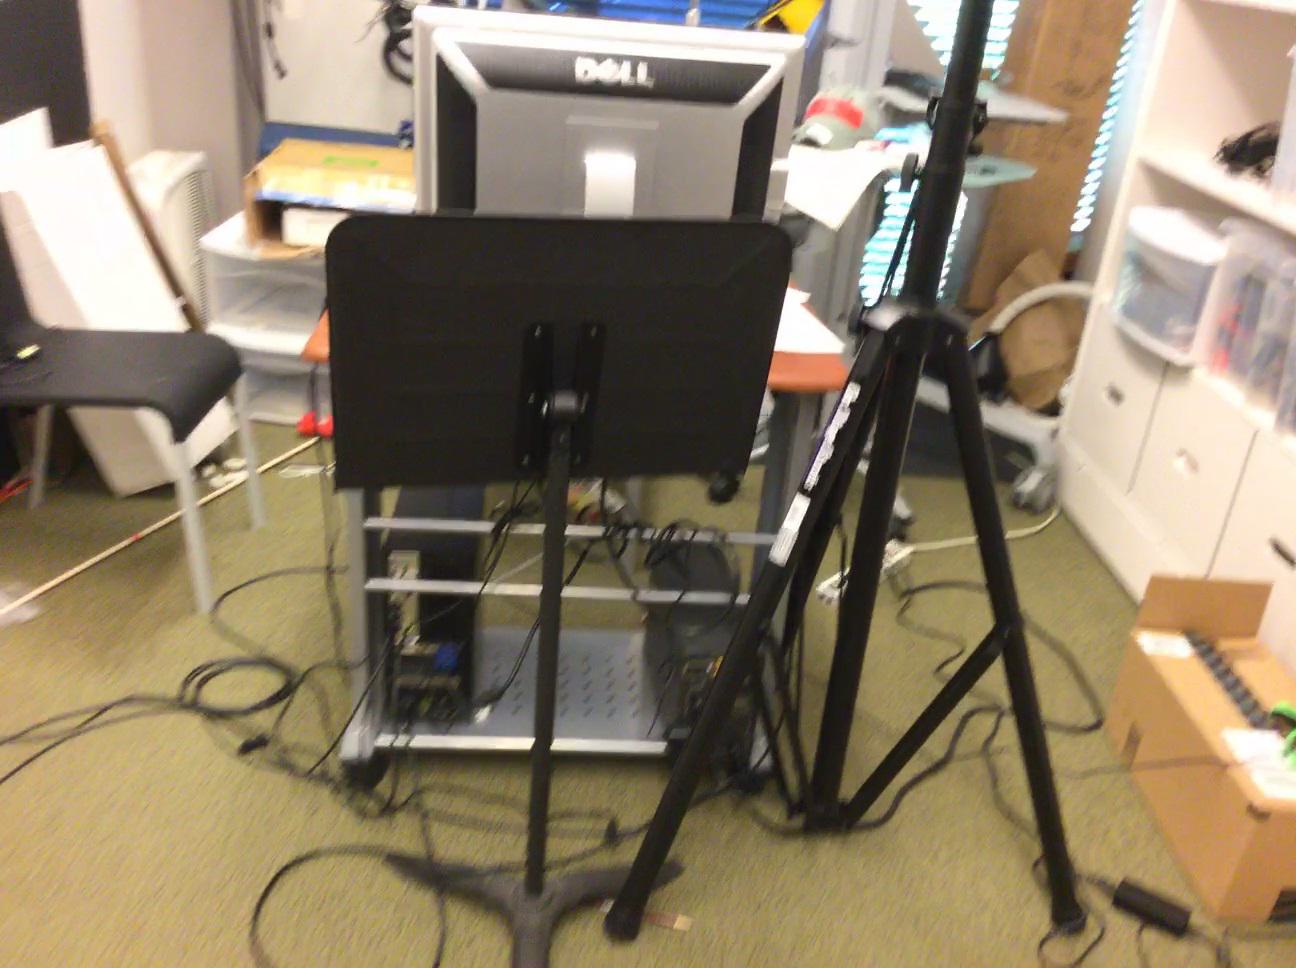
Question: Can the monitor fit in front of the shelf from the world's perspective? Final answer should be yes or no.
Answer: Yes